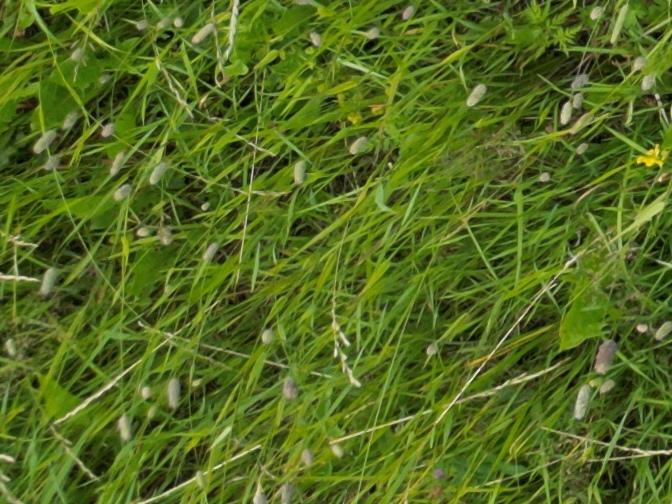
Flowers visible:  daisy flowers